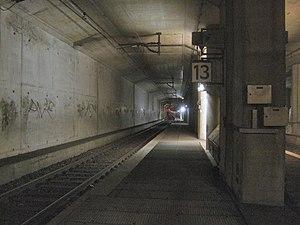
Le Willemsspoortunnel est un tunnel ferroviaire de 2 796 m de long permettant à la ligne ferroviaire Rotterdam - Bréda de traverser la Nouvelle Meuse au centre de la ville de Rotterdam.